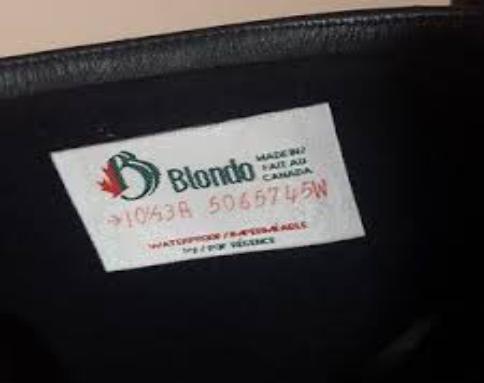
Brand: Blondo
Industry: Clothes